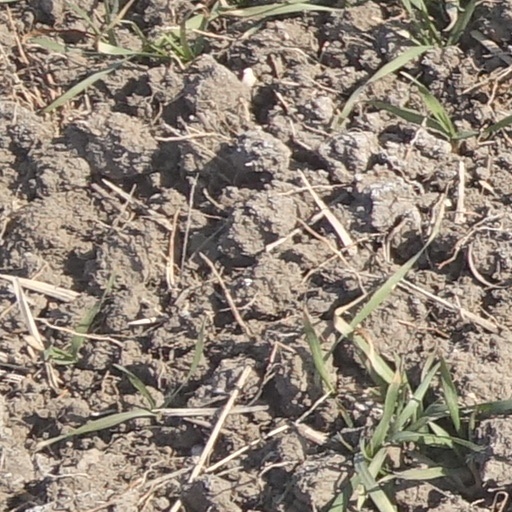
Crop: wheat